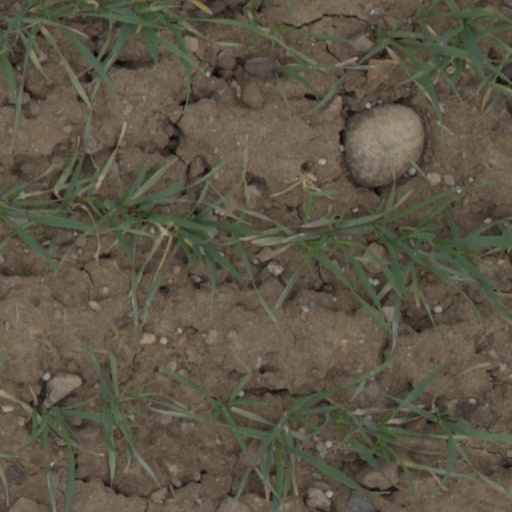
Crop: wheat